Catherine Wolfe Bruce

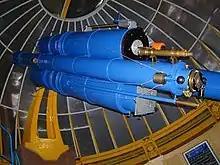
Bruce double astrograph at the Heidelberg Observatory in Germany

She studied painting, learned Latin, German, French and Italian, and was familiar with the literature of those languages.